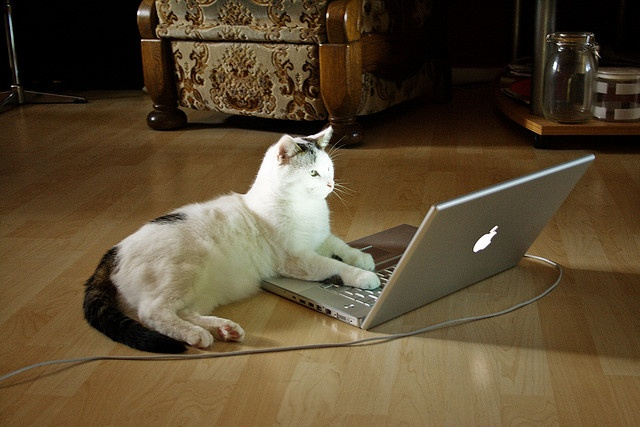
a cat laying in the floor appearing to play on a computer
A white and black cat sitting on a laptop on ground.
A cat using a Macintosh laptop of some sort.
a cat lays on a wooden floor with a laptop
A cat on a laptop on the ground.